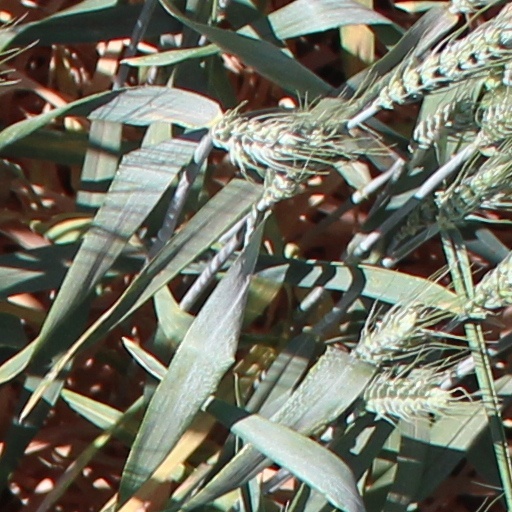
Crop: wheat